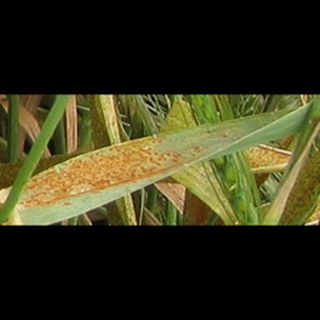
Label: wheat_brown_rust